Fiat Siena

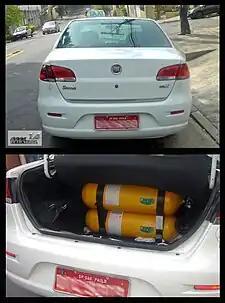
2008 Fiat Siena Tetrafuel 1.4. Below is shown the CNG storage tanks in the trunk

In 2007, Fiat unveiled the facelifted Siena. This fourth version of the model has a unique front design, which for the first time is different from the current Palio.